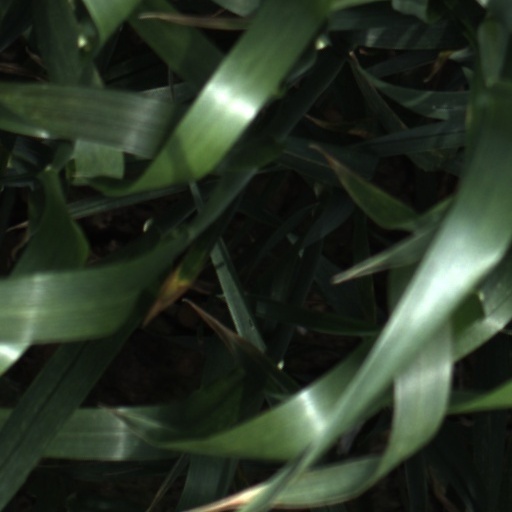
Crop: wheat